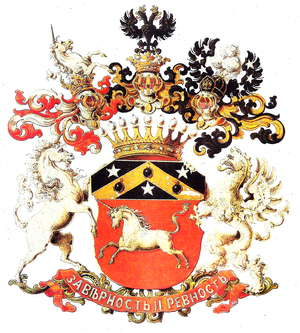
Armoiries de la famille Comtes Chouvalov. 日本語: シュヴァーロフ伯爵家の紋章。